Ghana–United Kingdom relations

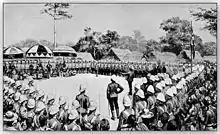
Asantehene Prempeh's subjugation (1896)

In the Fourth Anglo-Ashanti War, also known as the "Second Ashanti Expedition", lasted only from December 1895 to February 1896. The Ashanti turned down an unofficial offer to become a British protectorate in 1891, extending to 1894. The Ashanti king rempeh I refused to surrender his sovereignty and the British aiming to keep French and German forces out of Ashanti territory (for its gold), began planning to conquer the Ashanti kingdom. Asantehene Agyeman Prempeh was unwilling to pay the 50,000 gold oz. ransom, so the British arrested, deposed and exiled him, while he was forced to sign a treaty of protection, and with other Ashanti leaders was sent into exile in the Seychelles. The British force left Kumasi on 22 January 1896, arriving back at the coast two weeks later, with the area becoming a British protectorate in 1897.